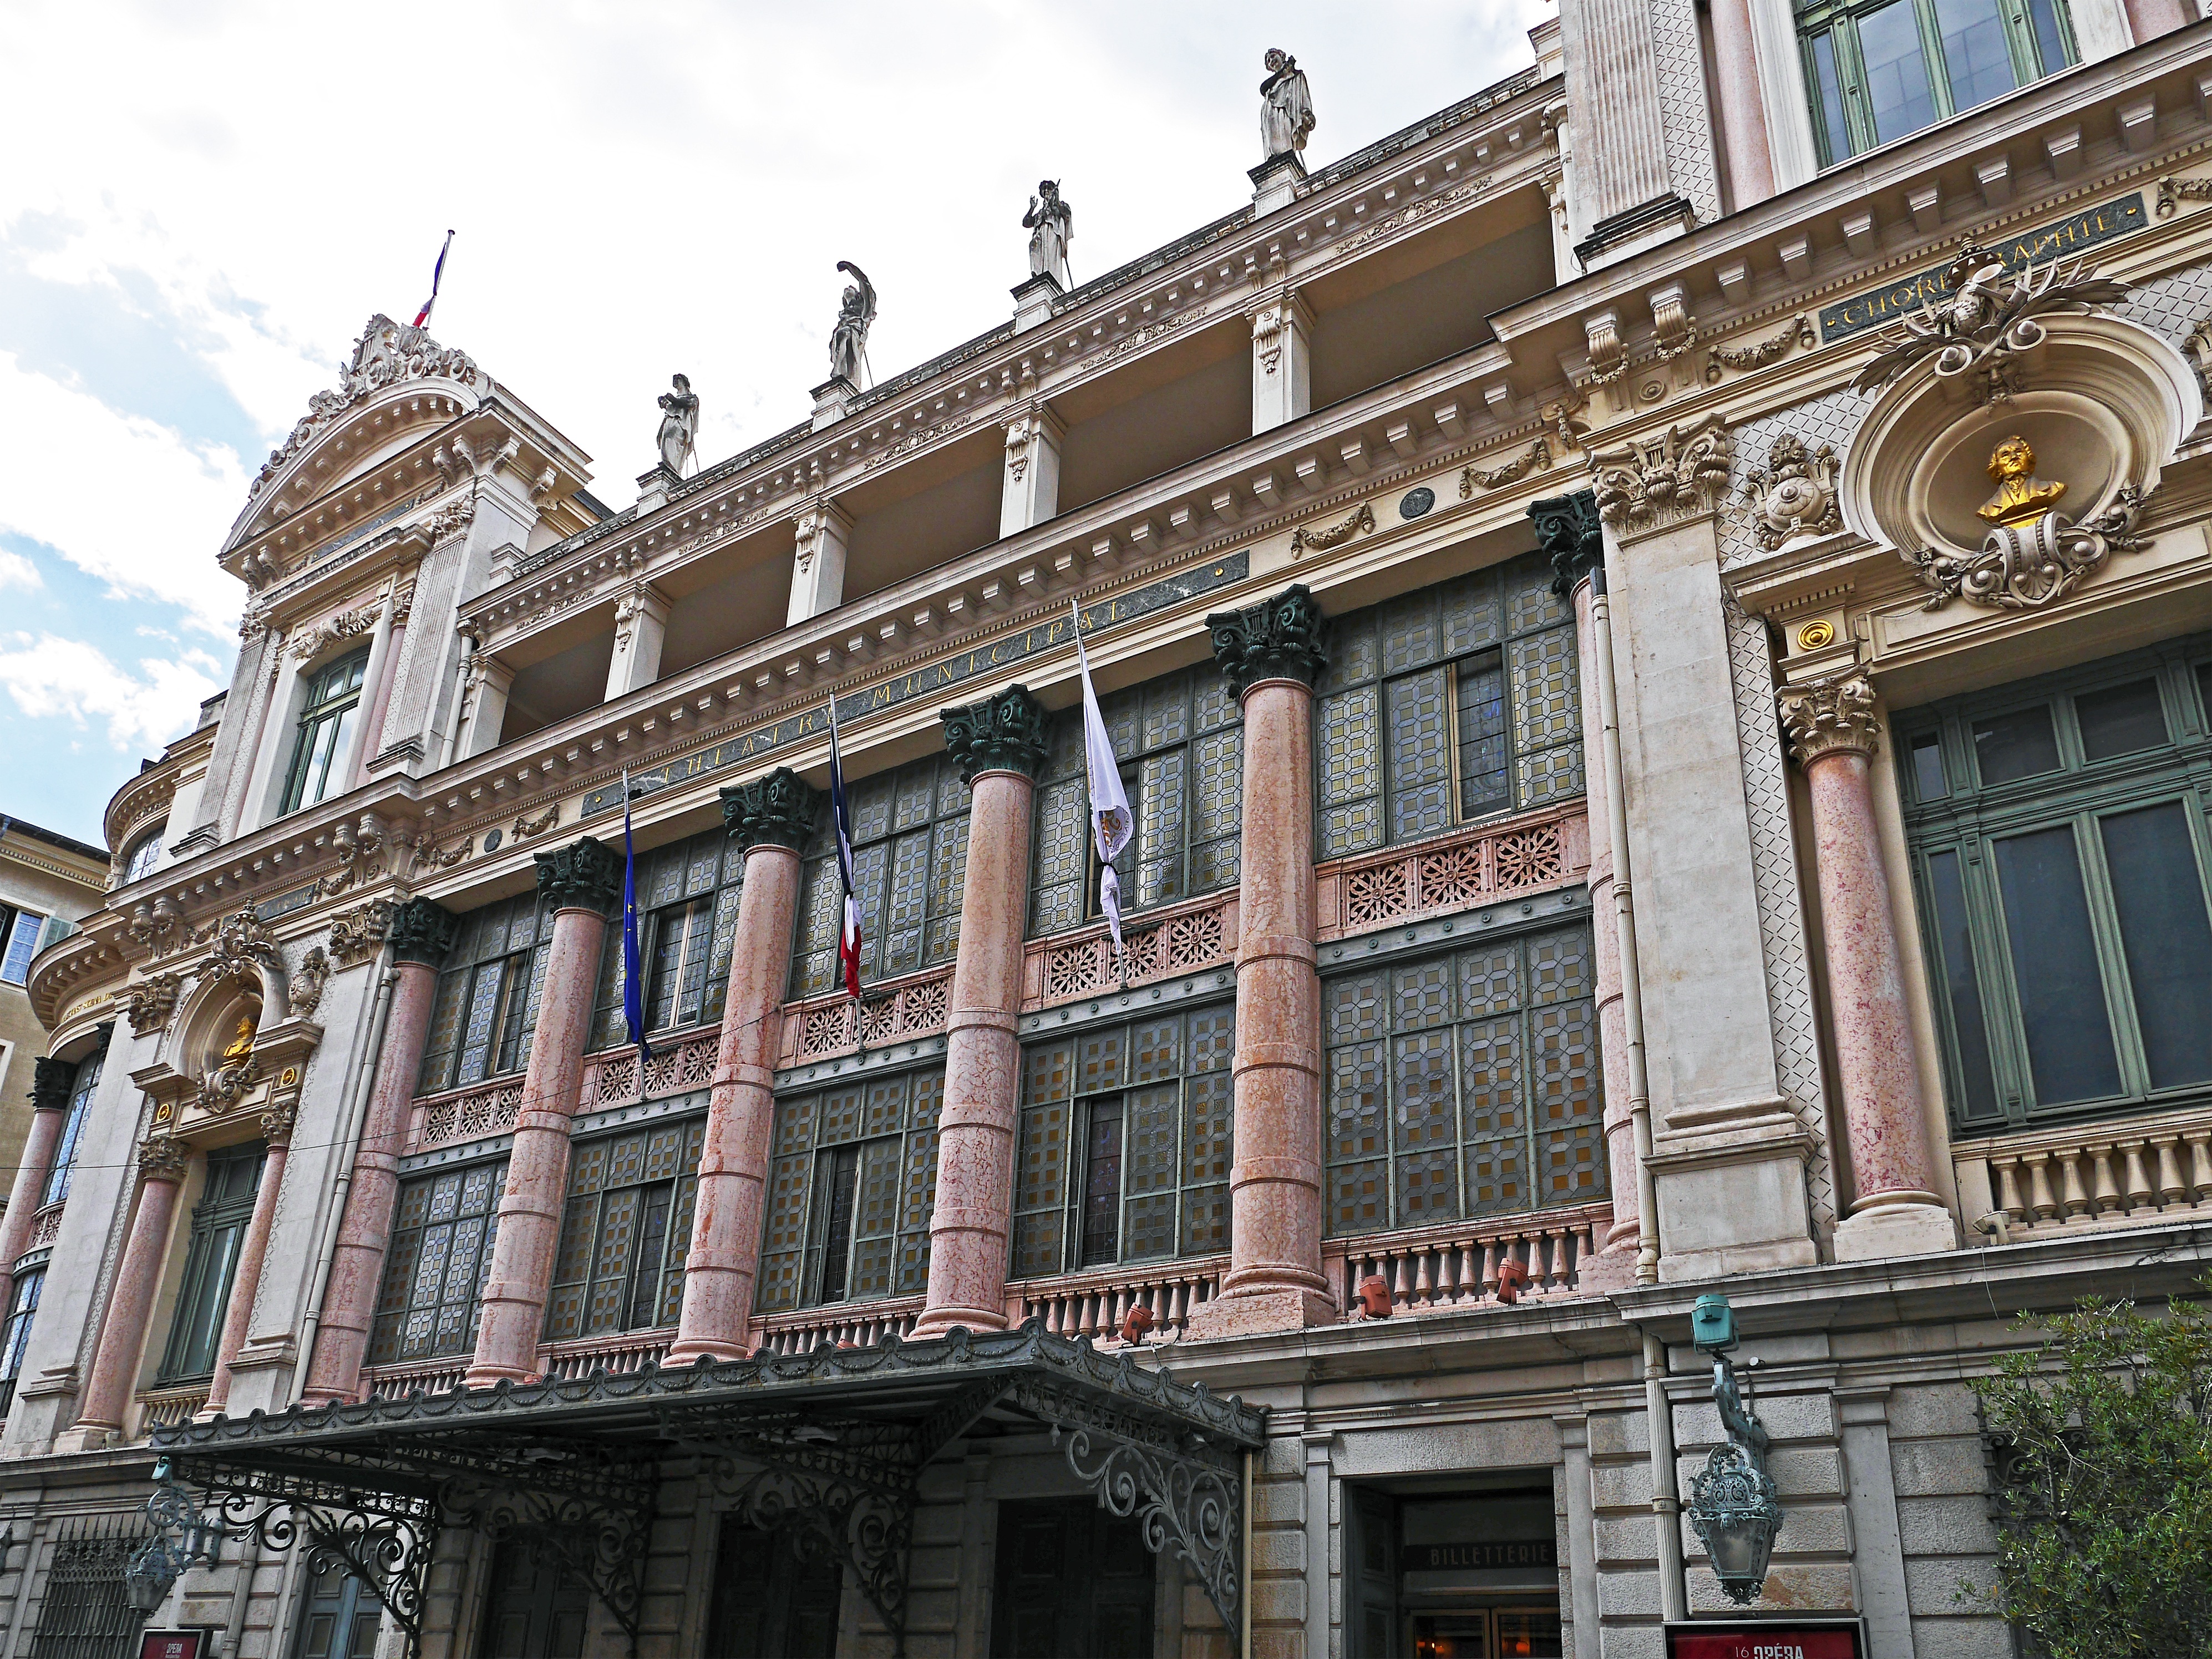
architecture, town, building, palace, city, downtown, opera, opera house, landmark, facade, jewellery, flags, nice, historically, columnar, neighbourhood, south of france, c te d azur, north side, main entrance, urban area, music temple, concerts, human settlement